Moritz Broschinski

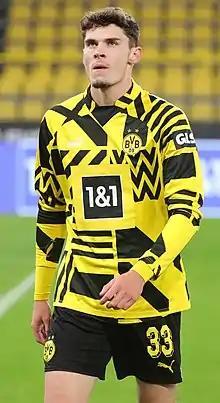
Broschinski with Borussia Dortmund II in 2022

Moritz Broschinski (born 23 September 2000) is a German professional footballer who plays as a forward for VfL Bochum.